Manchester Bolton & Bury Canal

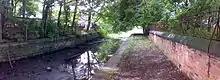
The canal north of Agecroft Road, in water at this point. The towpath here was cleared of overgrowth in 2007.

The canal has suffered several major breaches throughout its history. As early as 1799 a flood carried away large sections of the lower banks, and on 15 October 1853 two boats were swept through a breach near the bottom of Nob End Locks (no injuries were reported). Three breaches were reported from 1878 to 1879, in Little Lever and Darcy Lever, the latter near Burnden Chemical Works. Subsidence, caused by mining activity, prompted a breach near Agecroft in 1881. As a result of such incidents, from 1881 to 1888 engineer Edwin Muir was employed to reduce the subsidence caused by mining activity. Similar work was undertaken throughout the 1920s. Maps from the 1880s show that by then, to safeguard against further subsidence, the canal company had purchased areas of coal beneath the canal. In 1884 the canal's owners, the Lancashire and Yorkshire Railway, successfully sued colliery owners Knowles & Sons for losses incurred from damage caused by subsidence. Following this judgement, the railway company settled out of court with other colliery owners. Constant repairs were made, particularly through Pendleton, where the embankment was periodically raised. Some bridges were lifted far above their original supports, while others sank as low as above head height.